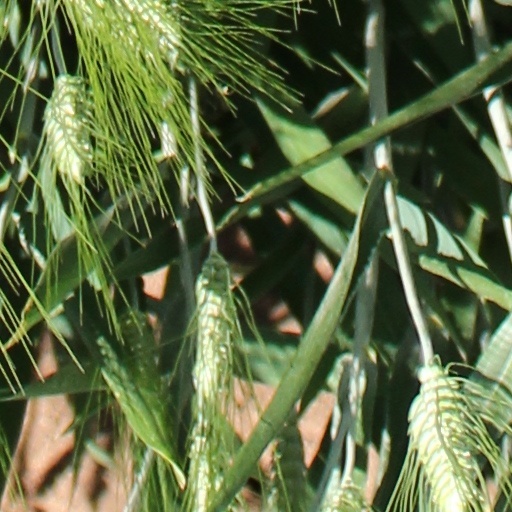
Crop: wheat